Cerro Baúl

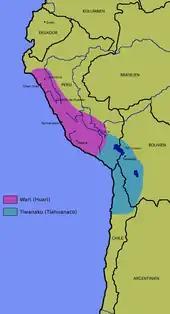

Cerro Baúl ( "hill", "trunk" (i.e. a place to store treasured items)) is an ancient political outpost and ceremonial center settlement in Peru established by the pre-Incan empire called the Wari. Cerro Baúl is a terraced mountain, 2000 feet above its surroundings, with a settlement on the cliff tops themselves and in the immediate surroundings. Among other finds are the remnants of a brewery and large buildings that may have been used for ceremonial feasting. There is evidence of damage that has been interpreted as a careful and deliberate destruction, by the city's own people, of several buildings prior to the mesa's being vacated.